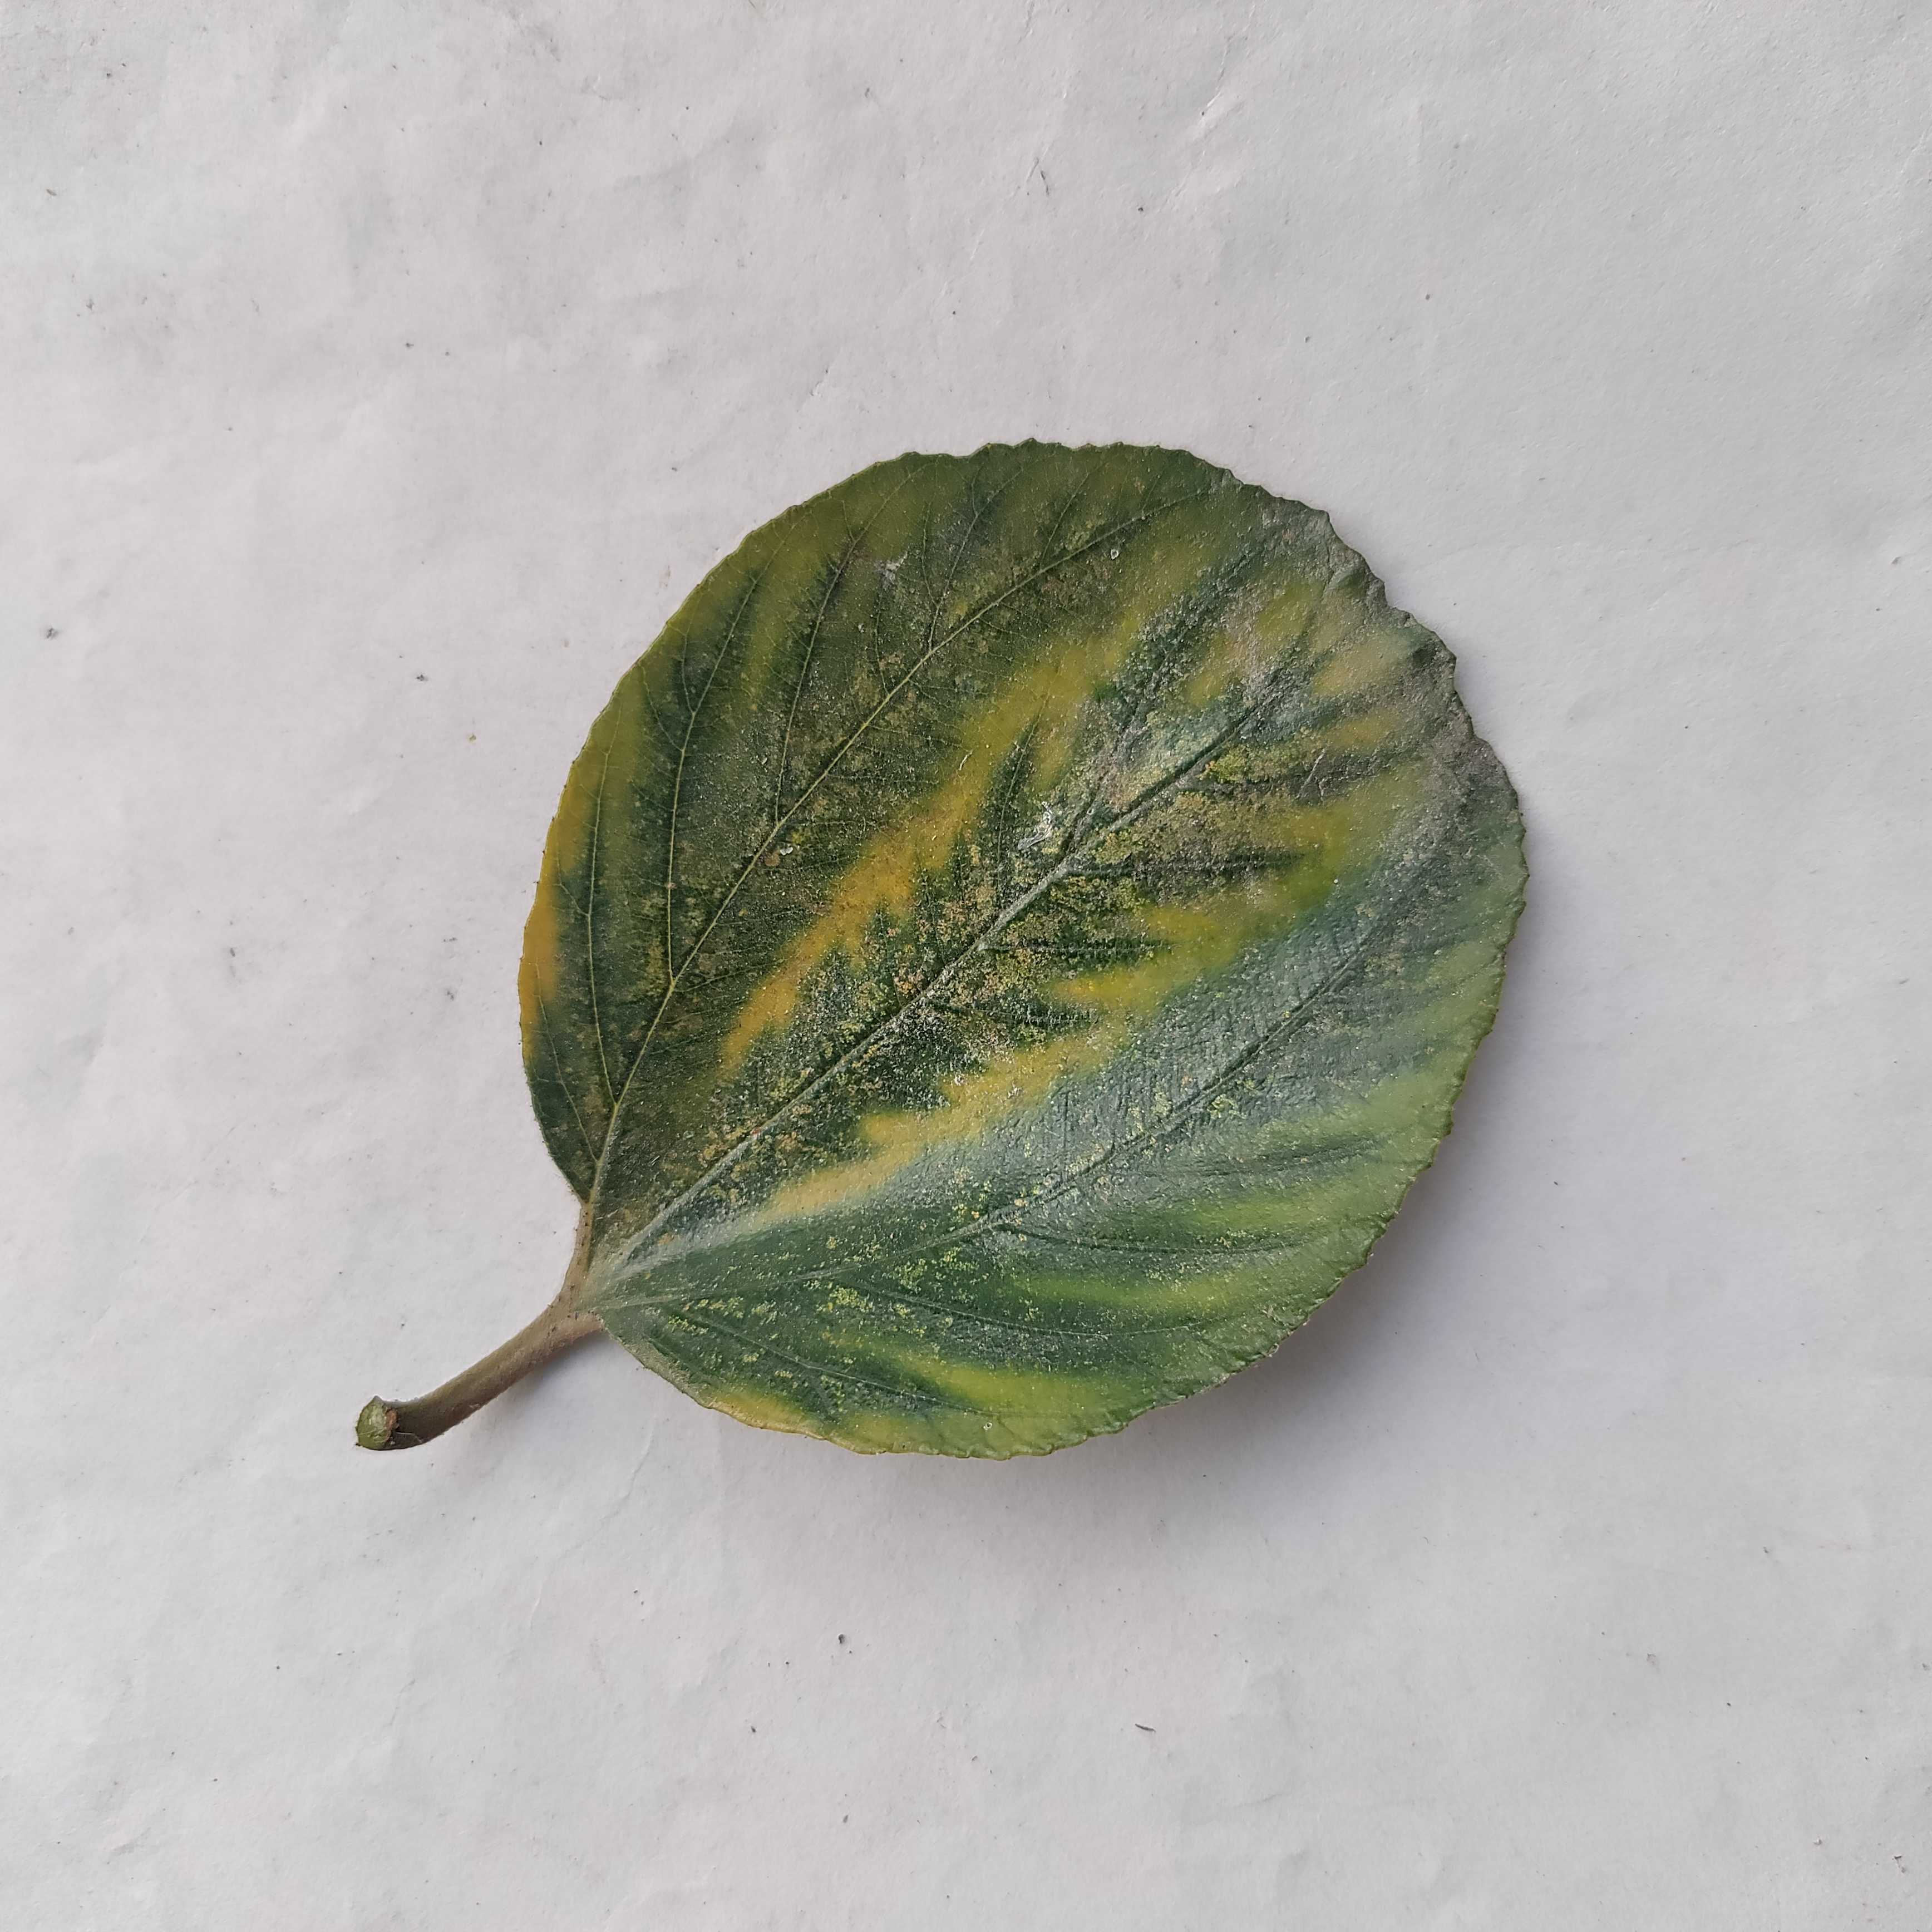
Label: Yellow